Schönburg family

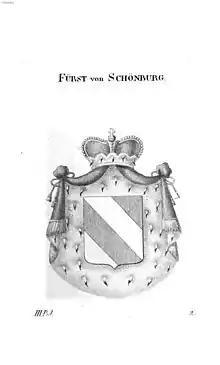
Arms of the Princes of Schönburg

For several hundred years, the lords of Schönburg (Saale) have appeared in the history of southwestern Saxony, beginning in 1130, with the mention of "Ulricus de Schunenberg" (also Sconenberg).